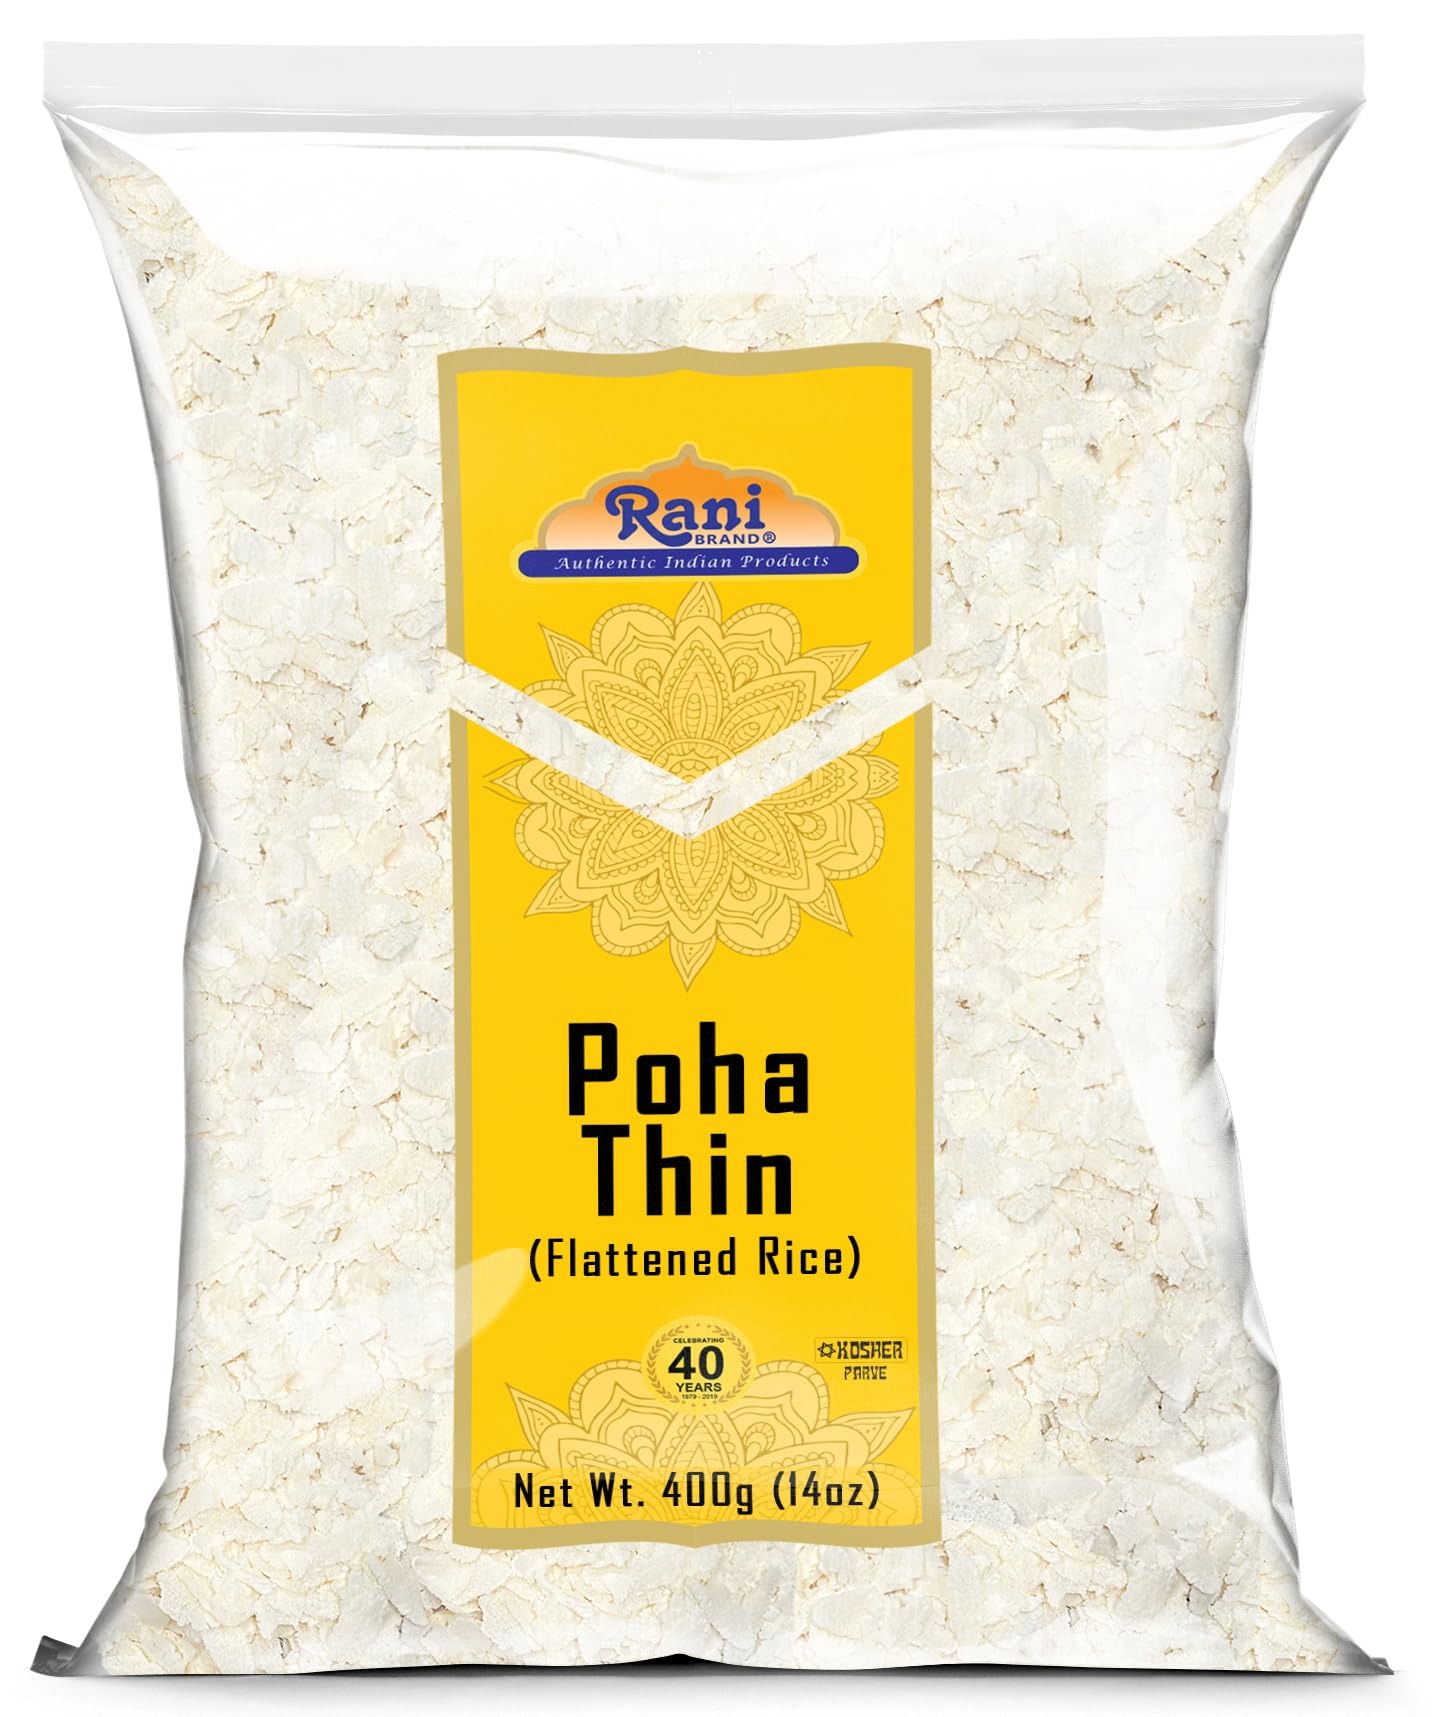
Item Name: Rani Poha (Powa) Thin Cut (Flattened Rice) 14oz (400g) ~ All Natural, Salt-Free | Vegan | Kosher | No Colors | Gluten Friendly | Indian Origin
Bullet Point 1: You'll LOVE our Poha (Powa) Thin Cut by Rani Brand--Here's Why:
Bullet Point 2: 🌾Now KOSHER! 100% Natural, No preservatives, Non-GMO, Gluten Friendly PREMIUM Gourmet Food Grade Flour.
Bullet Point 3: 🌾Rani is a USA based company selling quality foods for over 40 years, buy with confidence!
Bullet Point 4: 🌾Net Wt. 14oz (400g), Authentic Indian Product, Alternate Names: Poha Thin, Flattered Rice
Bullet Point 5: 🌾Alternate Names: Pawa, Powa, Flattered Rice, Flaked Rice, Beaten rice, avalakki, bajil, pauaa/paunva, poya, chuda, atukulu, aval, chiura, sira, chira, chiura, Bhojpuri, pauwa, baji, pohe, phovu.
Product Description: <b>Rani Poha Thin Rice flakes</b> are prepared by flattening peeled rice. This flattened rice or pressed rice provides a light, healthy and delicious Indian snack and breakfast dish. Rice is parboiled before flattening so that poha can be consumed with very little to no cooking. These flakes of rice swell when added to liquid, whether hot or cold, as they absorb water, milk or any other liquids. Rani's thin rice flakes are very delicate and can be prepared in various ways – salted, with yoghurt, or pressed into schnitzels or tikkis. It is quick to prepare and nutritious. <br> Rani Powa (flattened rice) – Thin is a thin variety of flattened rice and is suitable for making dishes like Breakfast Pohe, Kanda Pohe Poha (Chivda) is a digestible form of raw rice and is normally used to prepare snacks or light and easy fast food in a variety of Indian cuisine styles Rani is a premium quality, brand for Indian Groceries, Spices and Rice. <br><br><b>Known by many names!</b><br>avalakki (ಅವಲಕ್ಕಿ) in Kannada, bajil (ಬಜಿಲ್) in Tulu, pauaa/paunva (પૌંઆ) in Gujarati, poya in Rajasthani, chuda in Odia (ଚୁଡା) and Maithili , atukulu in Telugu (అటుకులు), aval in Tamil (அவல்) and Aval in Malayalam (അവൽ), chiura in parts of Bihar and Jharkhand, sira in Assamese (চিৰা) and Sylheti chira in Bengali (চিঁড়া), chiura (चिउरा) in Nepali, Bhojpuri and Chhattisgarhi, poha[1] or pauwa[2] in Hindi, baji in Newari, pohe (पोहे) in Marathi, and phovu (फोवूं) in Konkani. <b>Rani is a USA based company selling quality foods for over 30 years, buy with confidence!</b>
Value: 14.0
Unit: Ounce

Price: 12.99